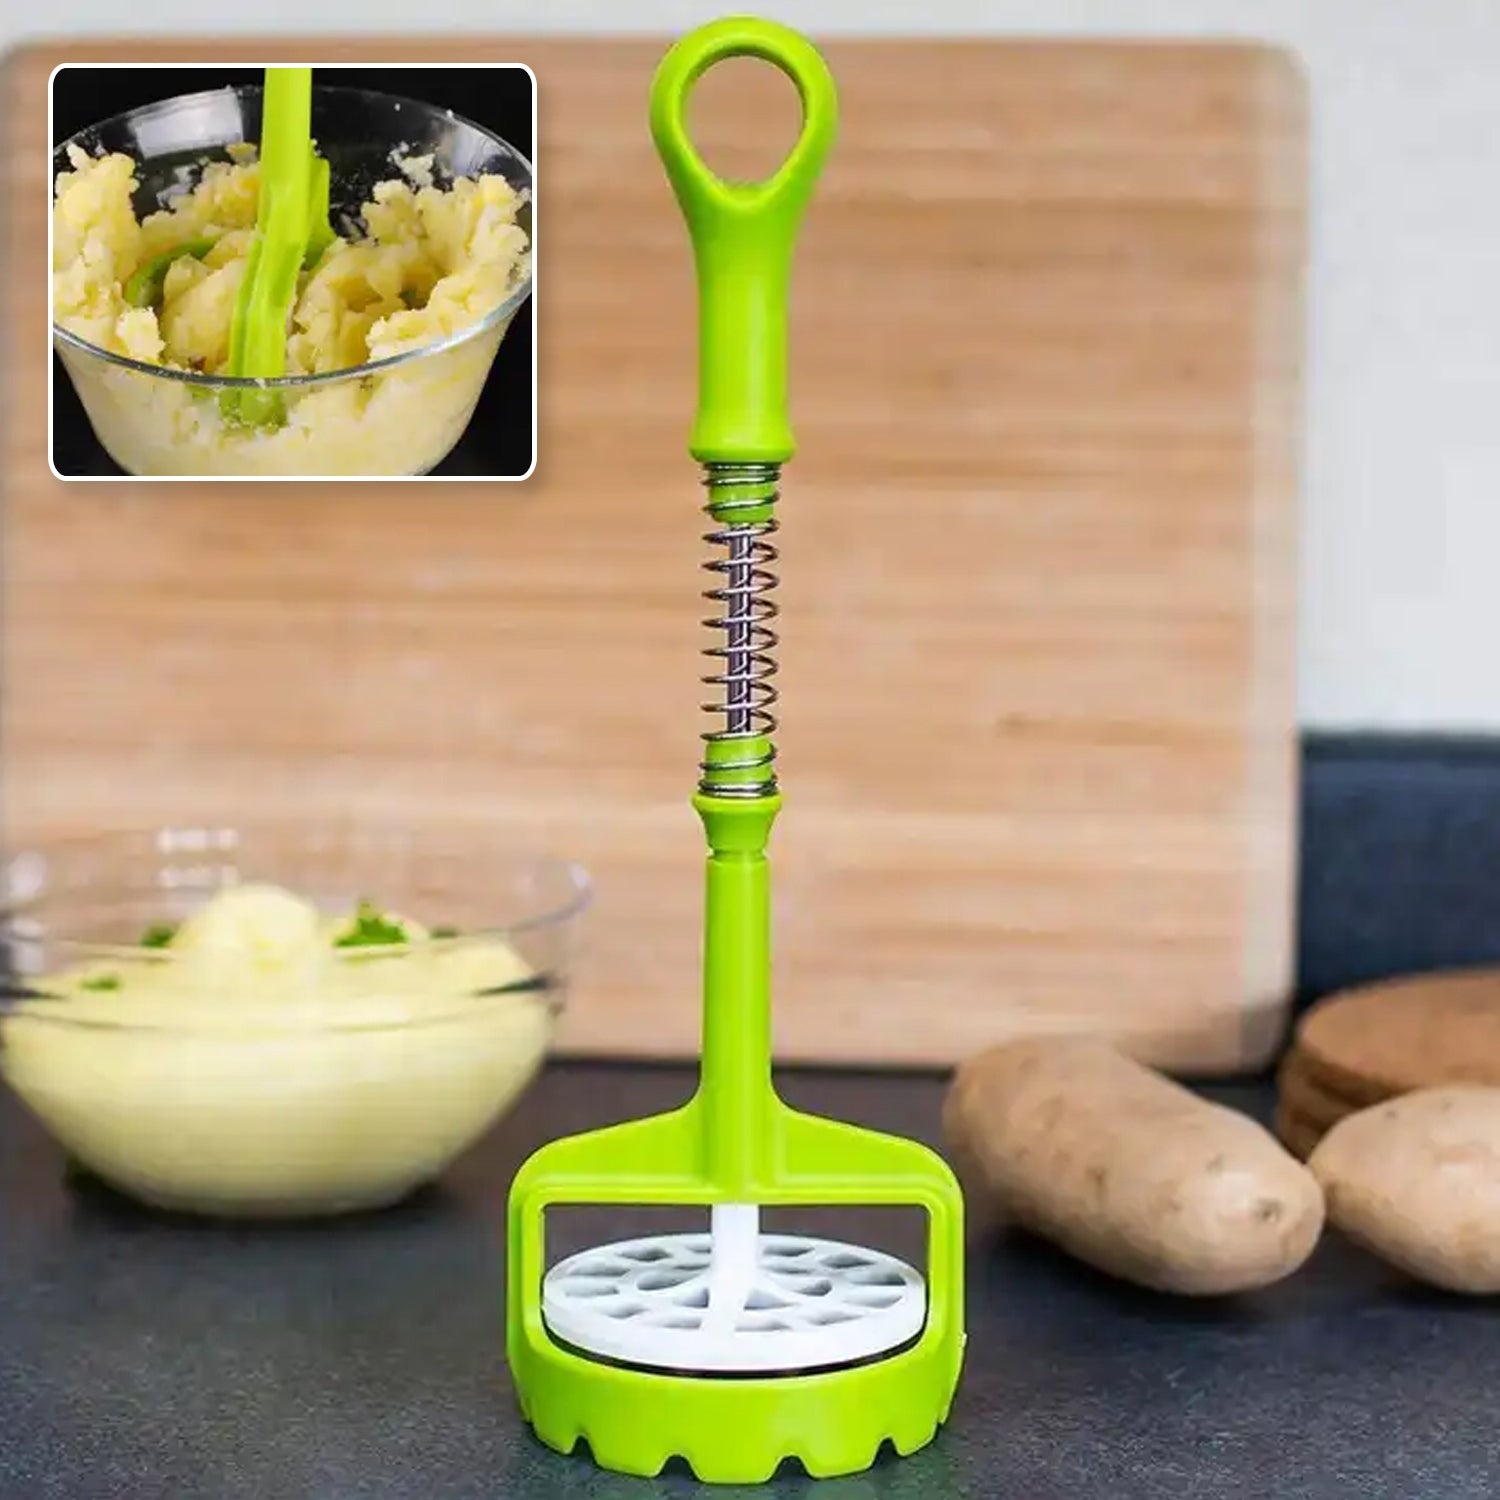
Multi Functional One-Handed Plastic Manual Mashed Potatoes Masher, Mash Sweet Potato Masher with Comfort Grip and Stainless-Steel Spring Design for Nonstick Pans (1 Pc)
5768 Multi Functional One-Handed Plastic Manual Mashed Potatoes Masher, Mash Sweet Potato Masher with Comfort Grip and Stainless-Steel Spring Design for Nonstick Pans (1 Pc) Description:- Easy to use: Strong spring makes the potato easy going to crash. The spring design of the handle is designed to solve the disadvantages of traditional potato masher and save time and effort. Multi-function: You can tackle any fruit or vegetable you want, includes avocado, banana, sweet potato, cauliflower and much more. With Potato Masher, you can quickly and easily finish veggies, jams, juice, mashed potatoes and baby food. Easy to clean: The Potato Masher is designed to keep food from sticking to any corners or crevices, so you can easily clean it up. Simply put it in the dishwasher and take it out like a new one. Design is novelty: Spring press type technology is for ease of use, so your hands don't feel sore or tired. It has a long and sturdy handle for easy grip for any hand size, and also has an integrated hanging hook. Good quality: Adopt healthy and environment-friendly high quality food grade PP material, non-toxic and odorless, unique perforated design to make your mashed potatoes not disperse. Feature: Eco-Friendly, Material: PP + Stainless Steel, Name: Potato Masher. New and Imported Multifunctional Potato Masher, Potato Mud Pressure. Dimension:- Volu. Weight (Gm) :- 630 Product Weight (Gm) :- 192 Ship Weight (Gm) :- 630 Length (Cm) :- 31 Breadth (Cm) :- 10 Height (Cm) :- 10
Brand: Shoppy Land
Category: Home & Garden > Kitchen & Dining > Kitchen Tools & Utensils > Mashers